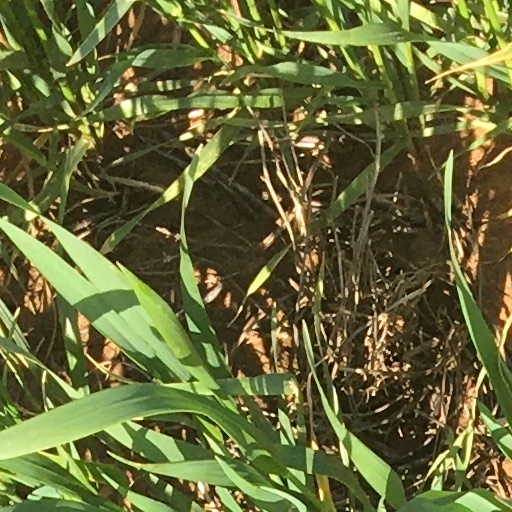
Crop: wheat